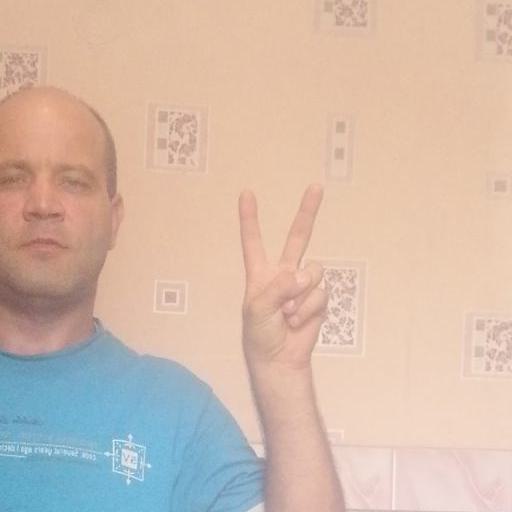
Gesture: peace